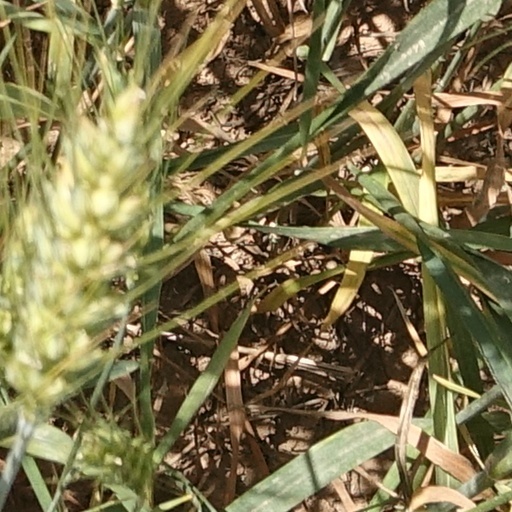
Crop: wheat